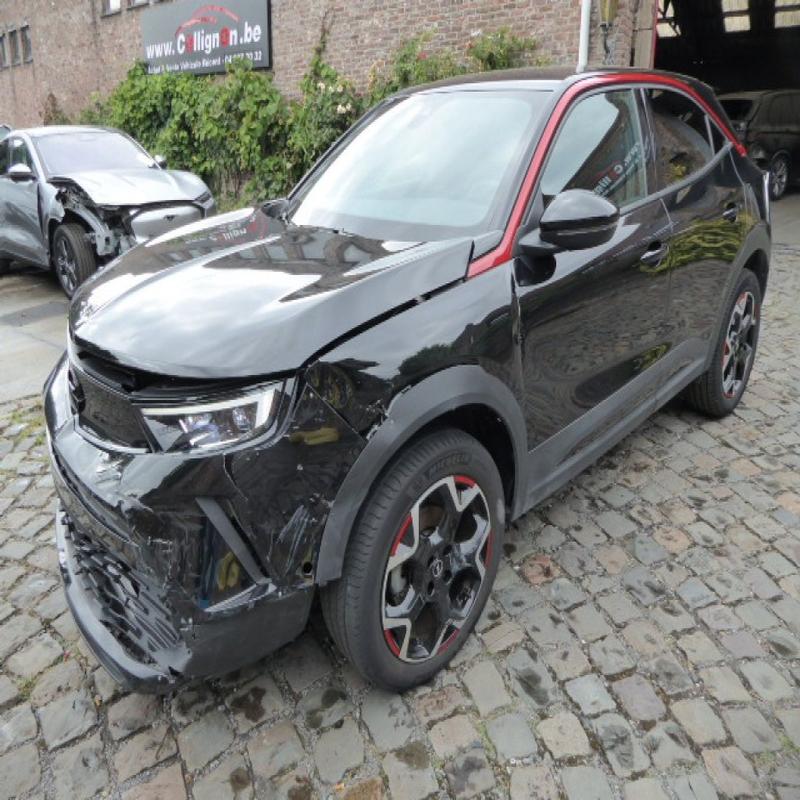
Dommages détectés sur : plaque d'immatriculation avant, pare-choc avant, aile avant droite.
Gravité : mineur